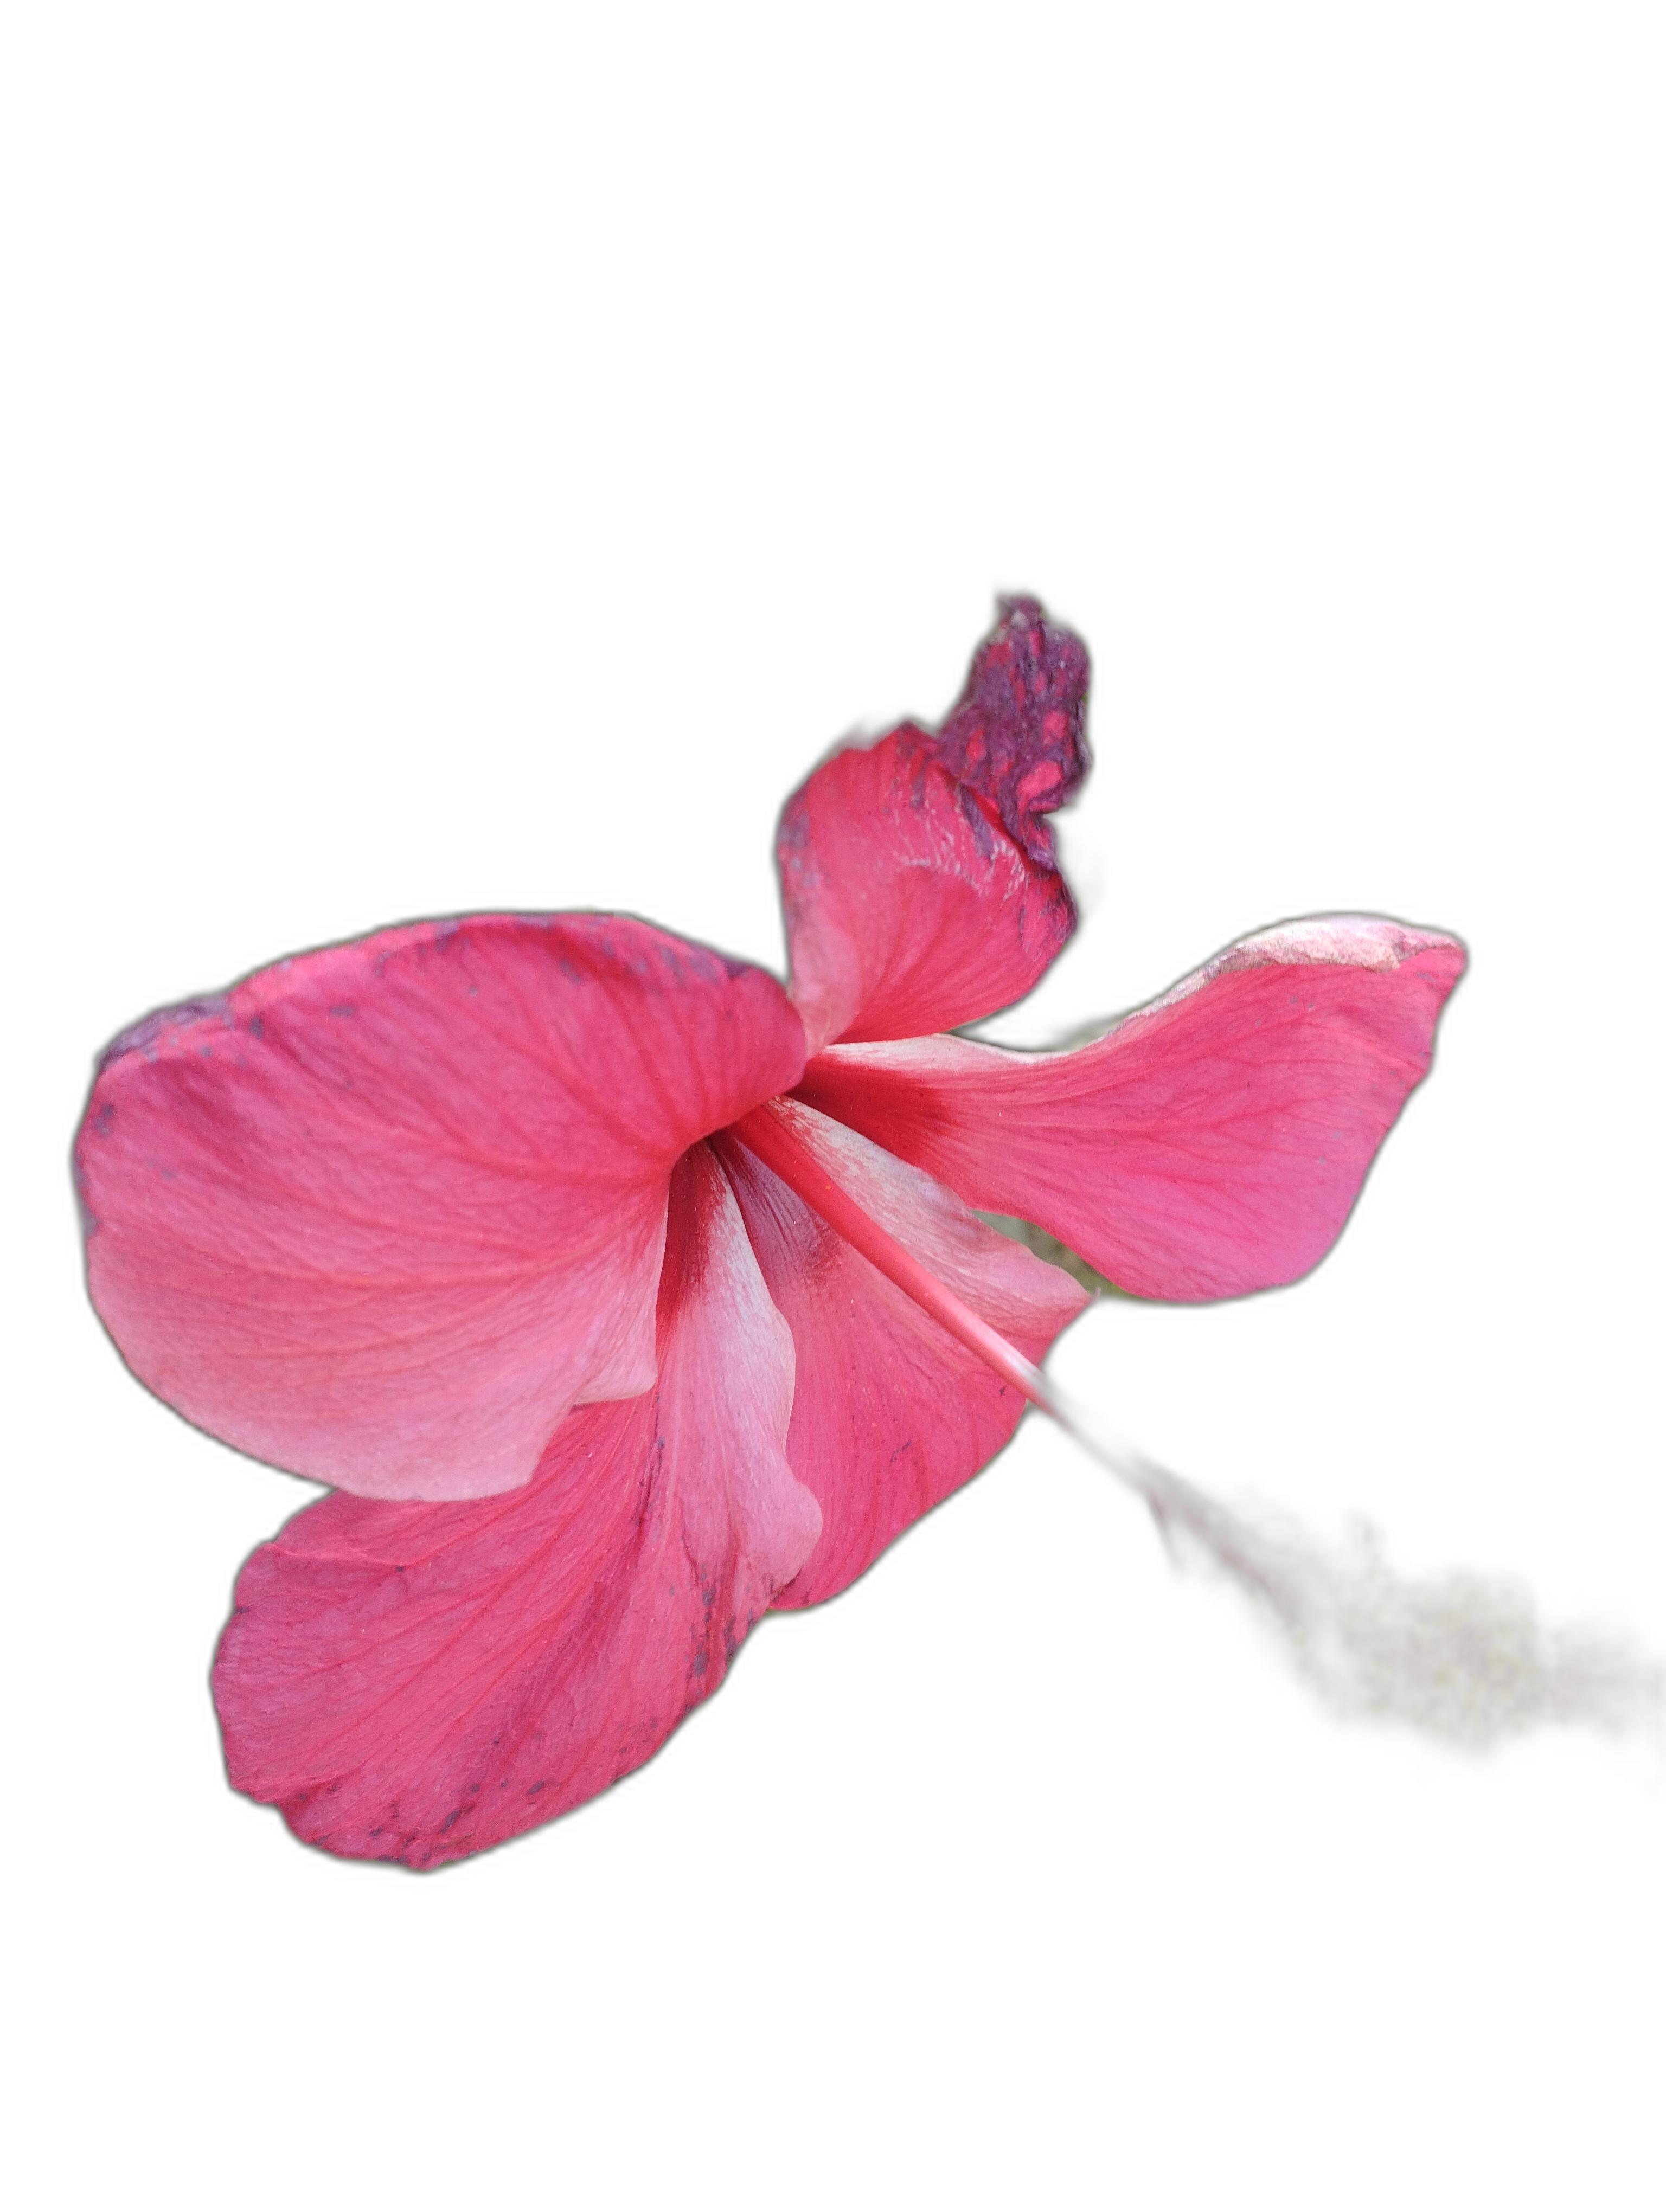
Label: Hibiscus